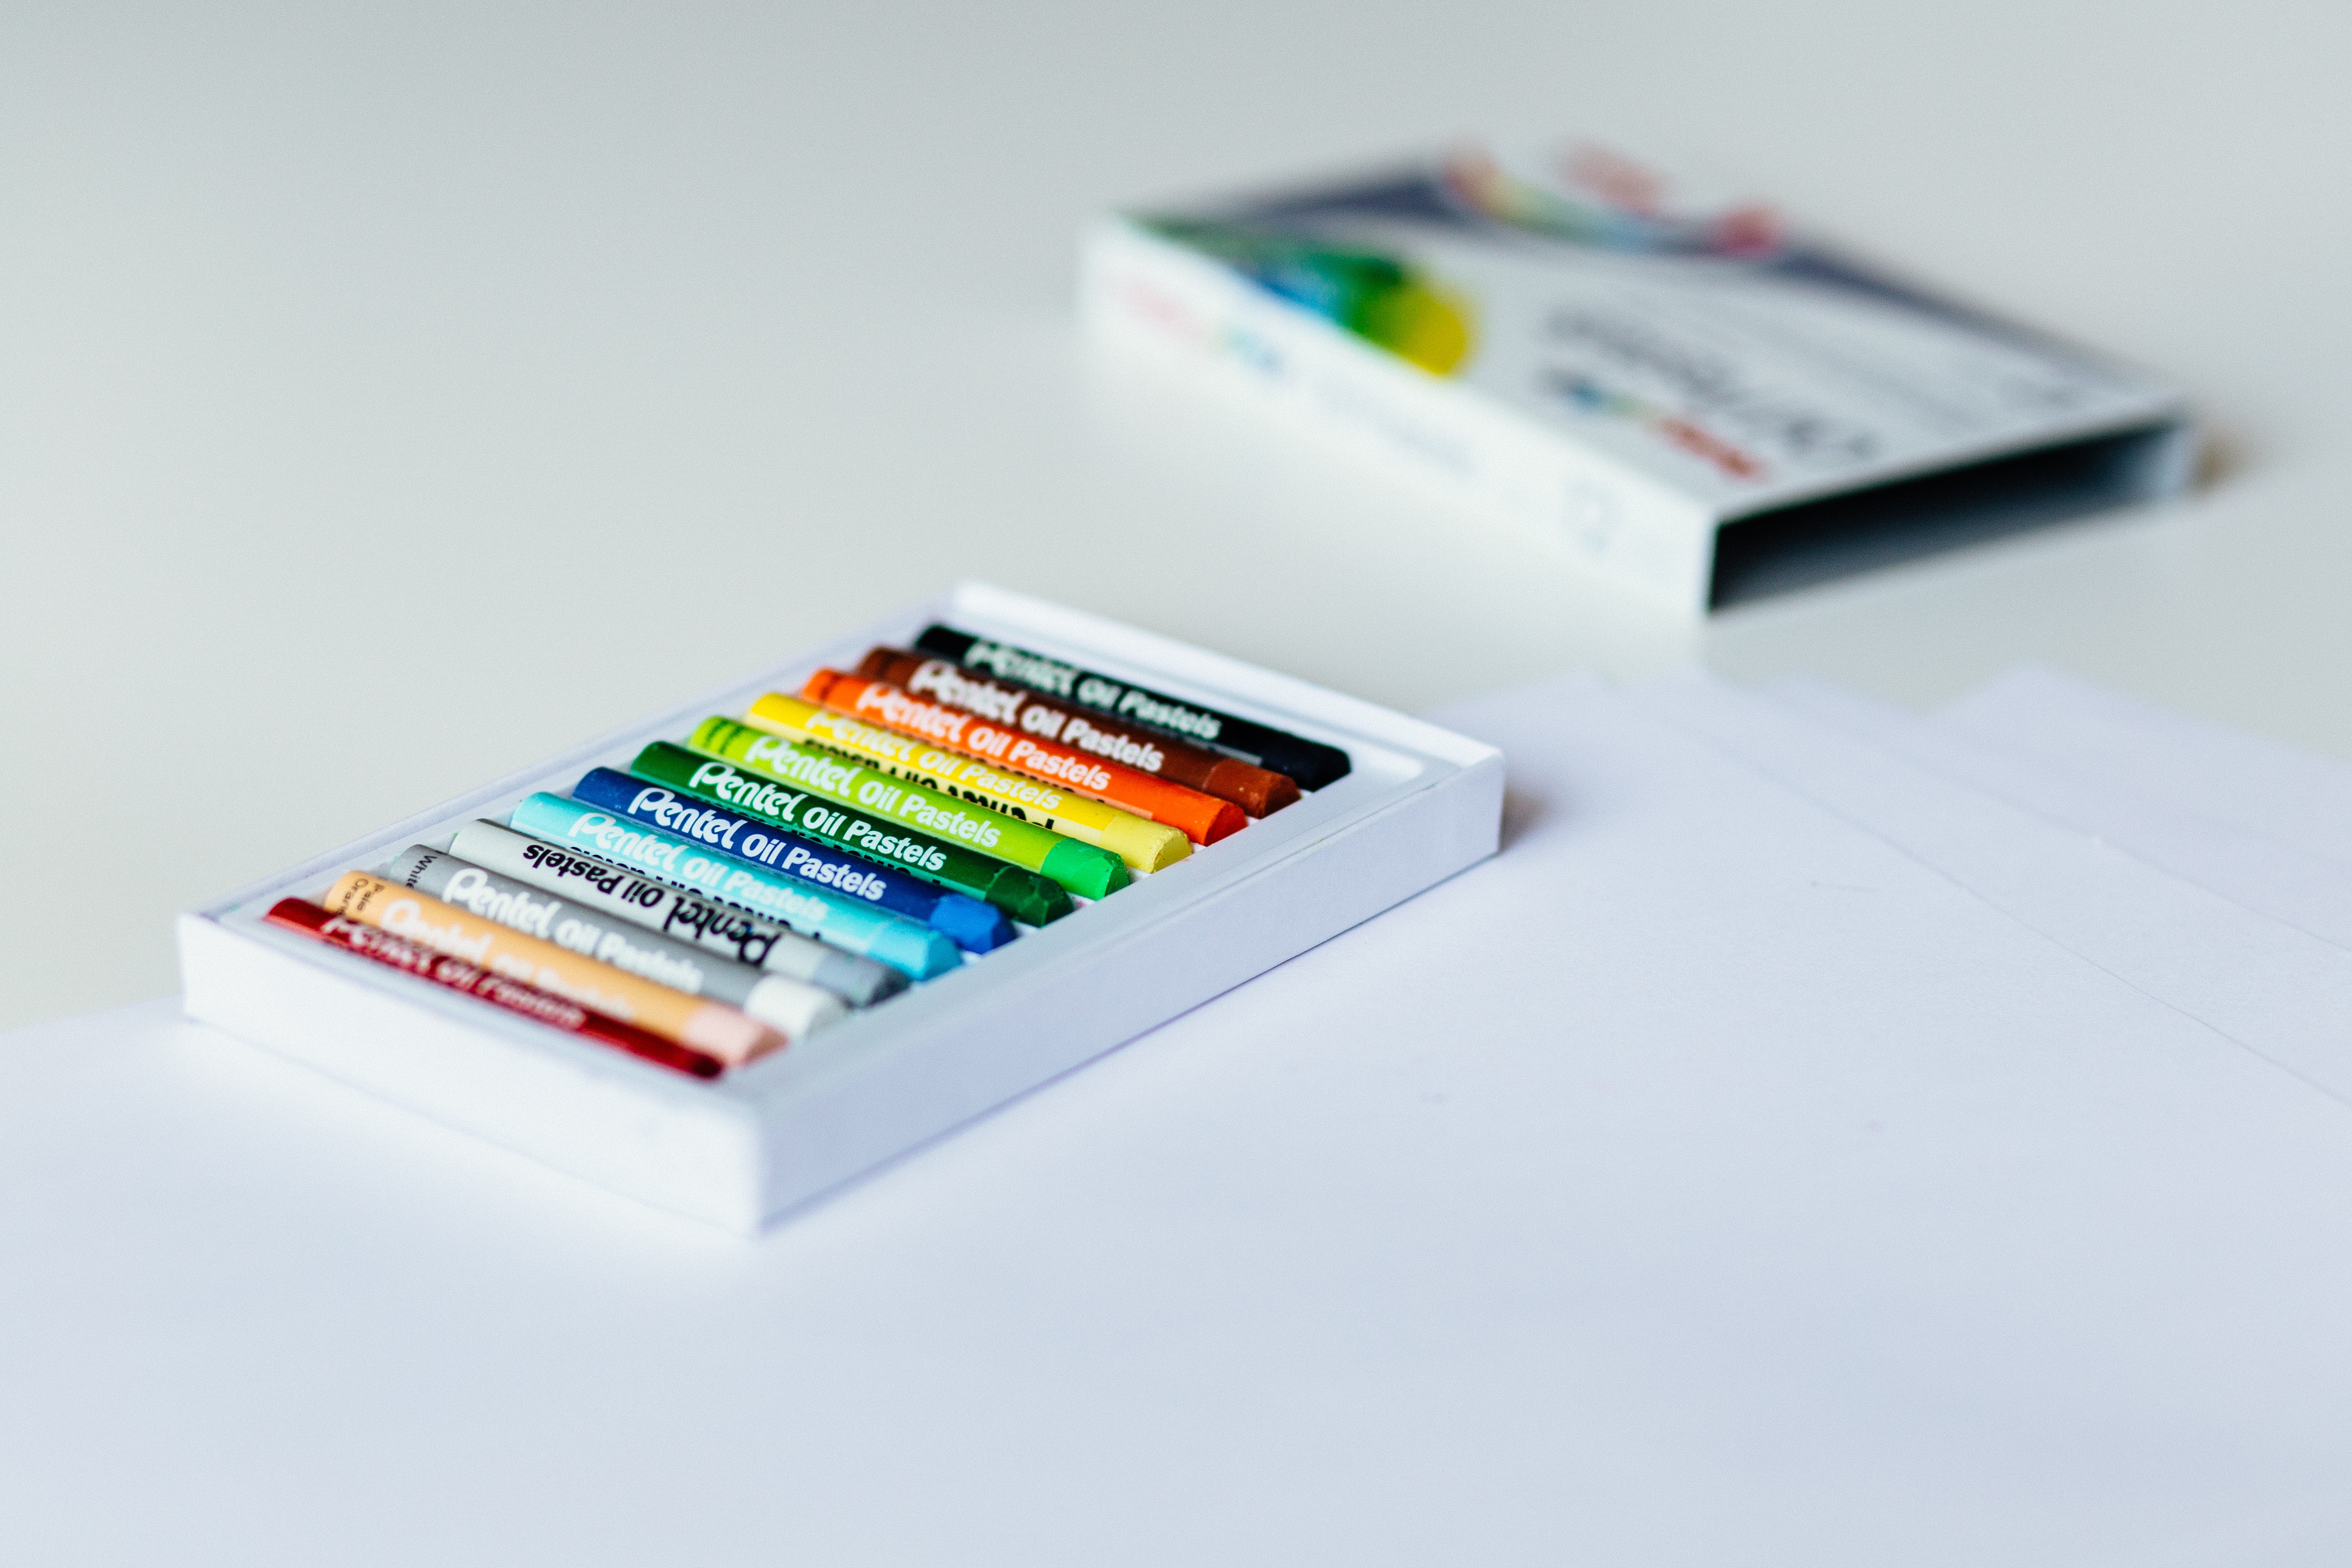
product, font, design, Material property, graphic design, brand